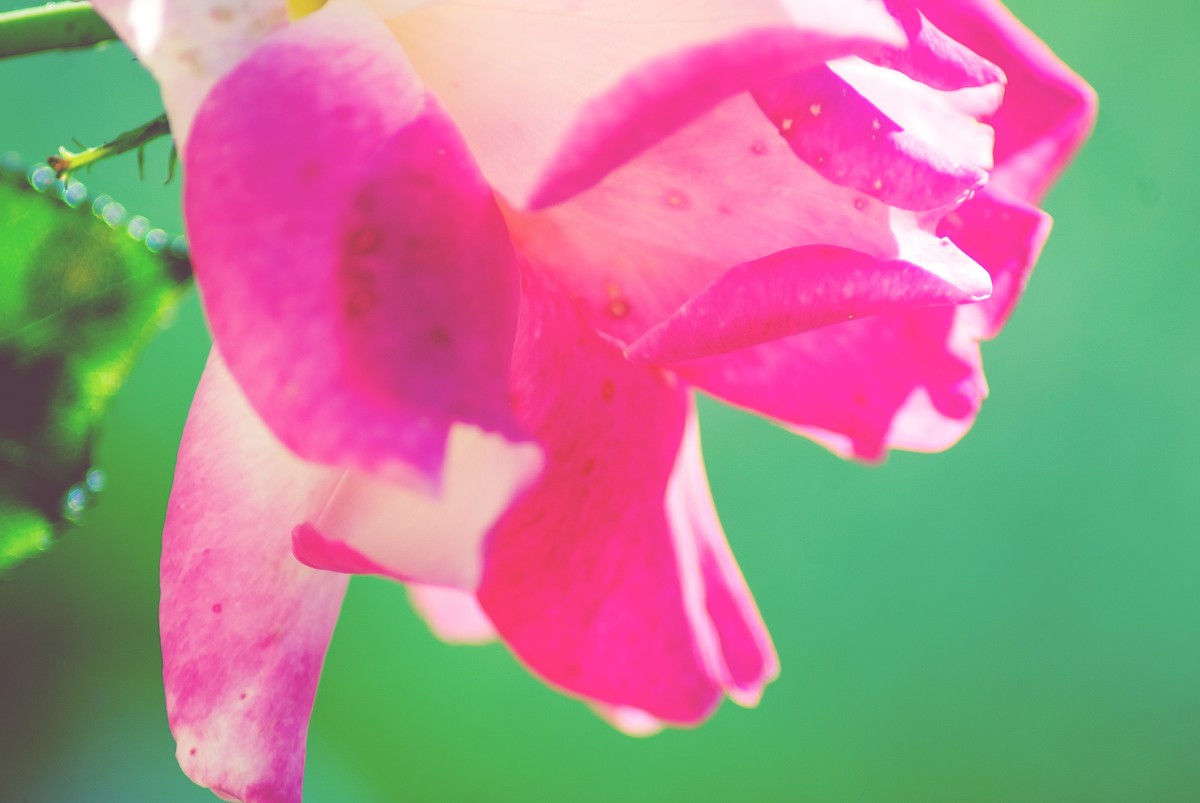
Tags: leaf, flower, petal, red, pink, flora, close up, macro photography, flowering plant, rose family